Elephant Cays

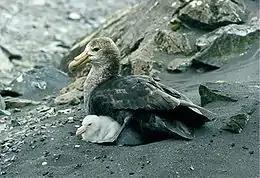
The group is the most important breeding site for southern giant petrels

The Elephant Cays are a group of small islands lying towards the southern end of Falkland Sound, just to the north-west of Speedwell Island, in the Falkland Islands of the South Atlantic Ocean. The group, with a collective area of 248 ha includes Golden Knob, Sandy Cay, West, Southwest and Stinker Islands. It has been identified by BirdLife International as an Important Bird Area (IBA).